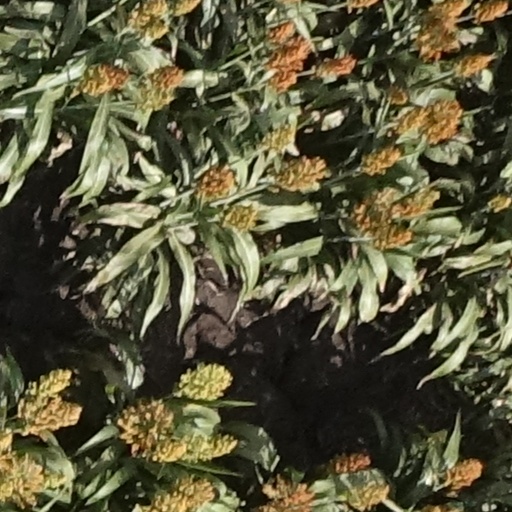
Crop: sorghum